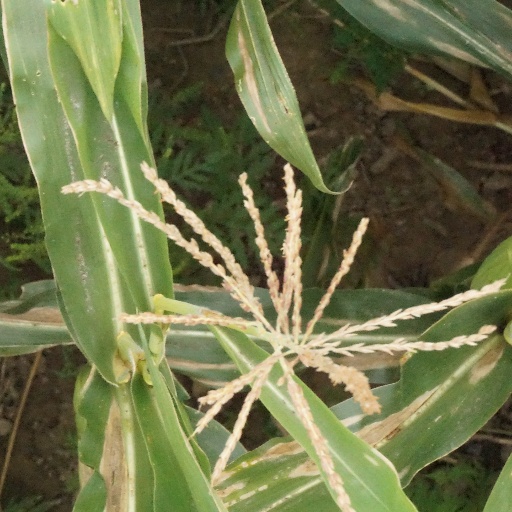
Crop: maize; corn